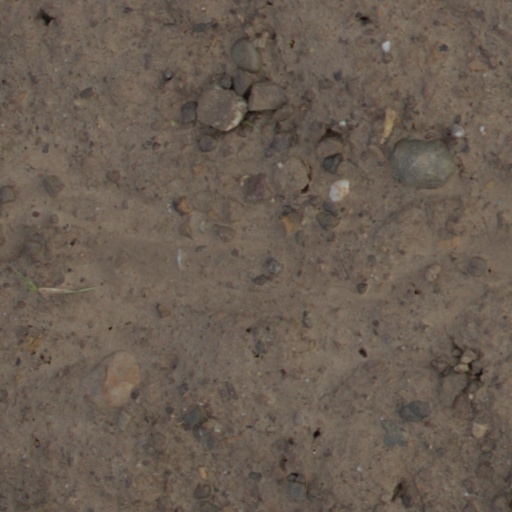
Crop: wheat